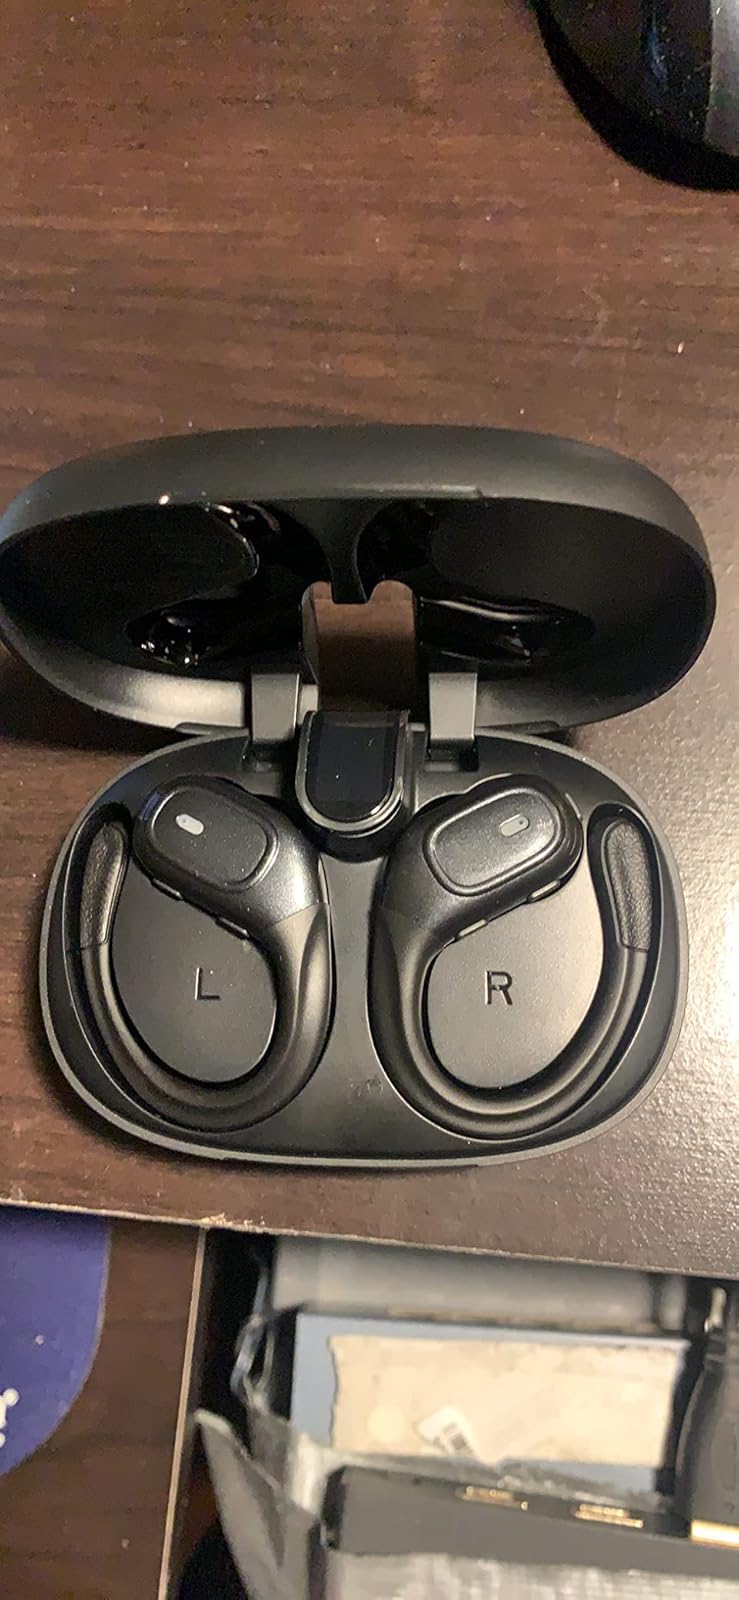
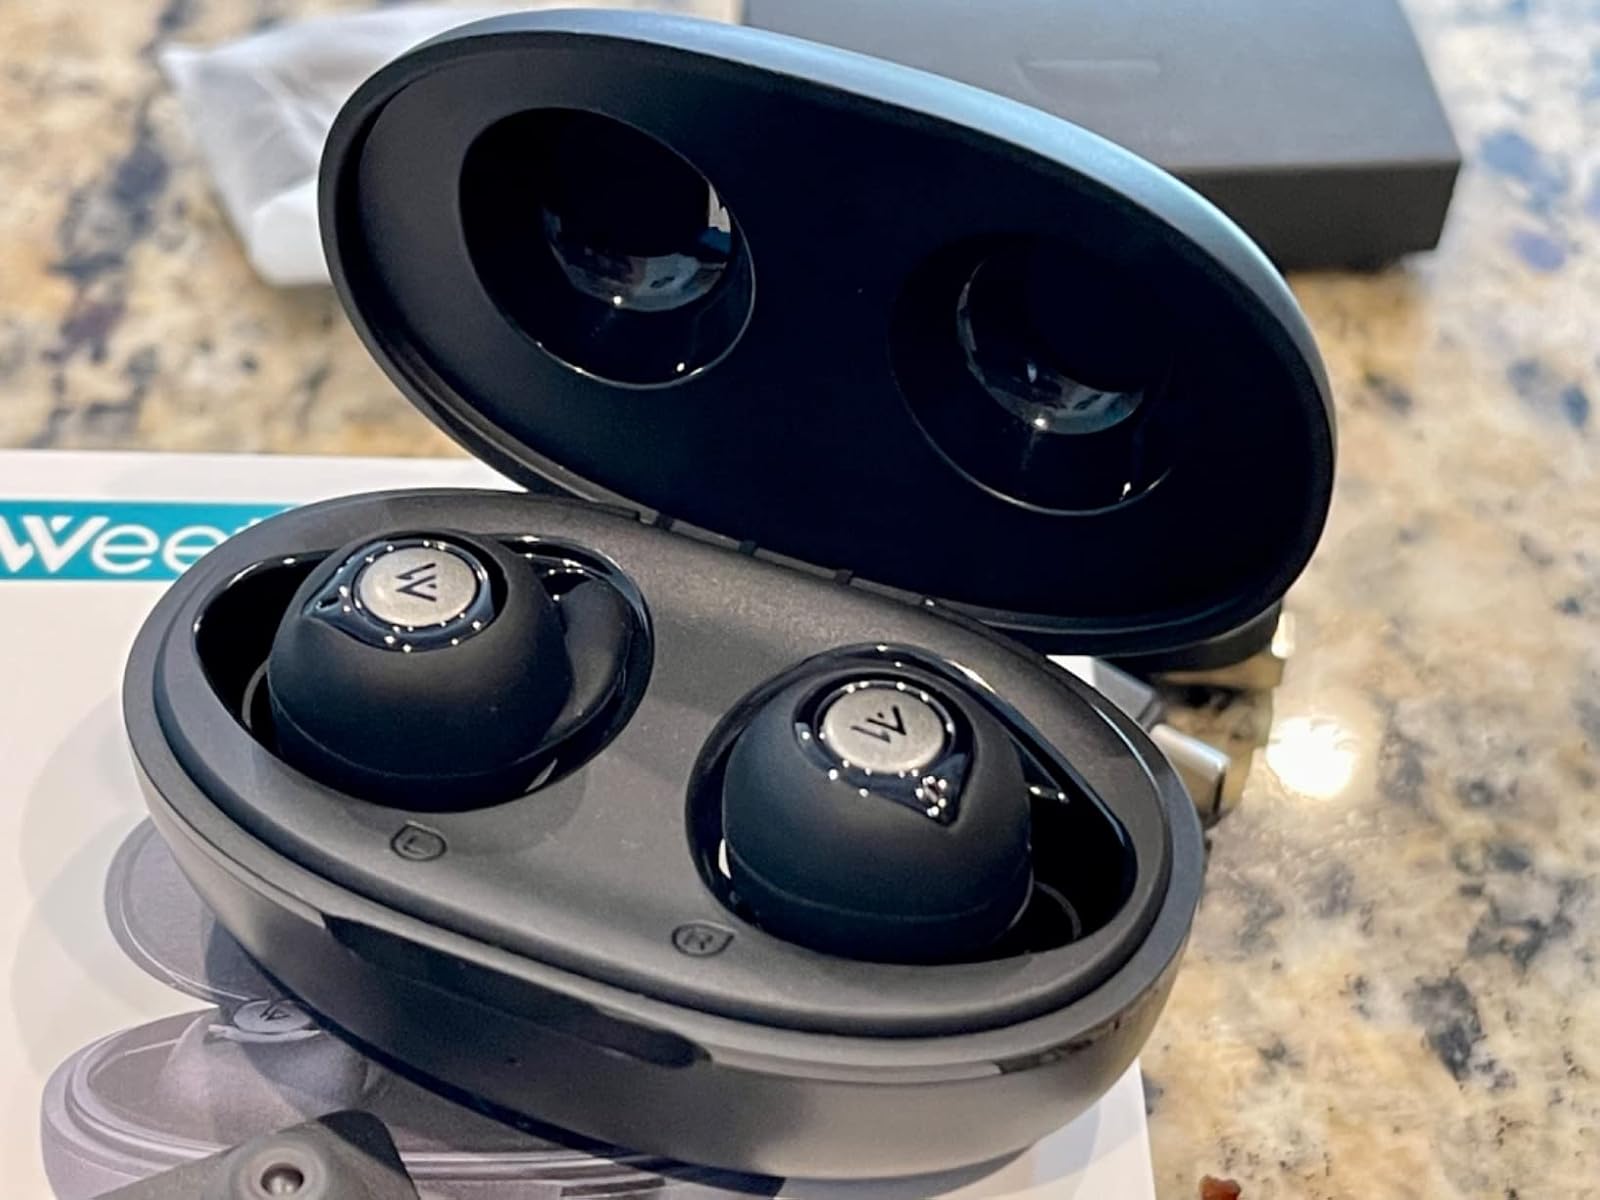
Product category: earbuds
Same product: no